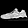
Label: Sneaker